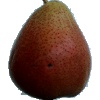
Label: Pear Forelle 1